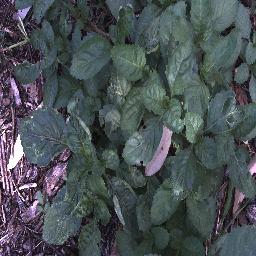
Label: snake_weed